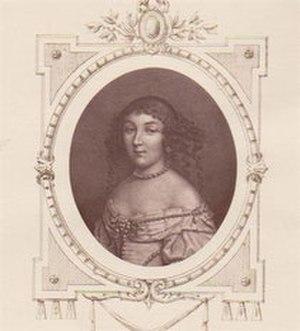
Portrait de Catherine Duchemin, artiste peintre française, d'après un portrait de Sébastien Bourdon détenu au Musée Saint-Loup de Troyes. lithographie Dufour-Boucquot d'après une photoglyptie de Lemercier et Cie.